Seneca Polytechnic

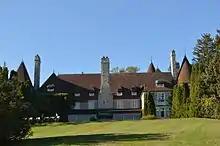
Seneca's Eaton Hall, located on the shores of Lake Seneca at King Campus

King Campus is located on of woods, lake and fields in King City. It is home to full and part-time programs in Applied Arts, Health Sciences, and Community Services; which include Public Safety, Nursing, Social Service Worker, Child and Youth Care, Behavioural Sciences, Early Childhood Education, Environmental Landscape Management, Recreation and Leisure Services, Underwater Skills, and Veterinary Assistant and Veterinary Technician. There is a residence for Seneca students on campus. Seneca Residence is a suite-style building for about 230 students with a lounge, laundry room, and common kitchen.